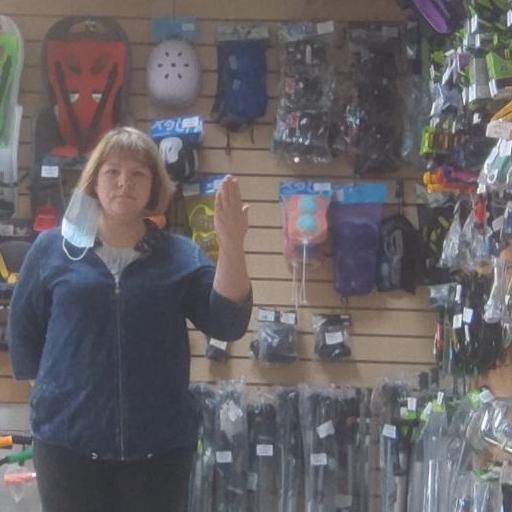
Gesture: stop_inverted